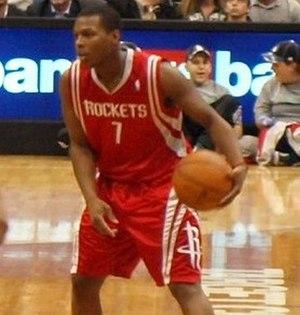
Kyle Lowry est un joueur américain de basket-ball évoluant chez les Raptors de Toronto au poste de meneur.